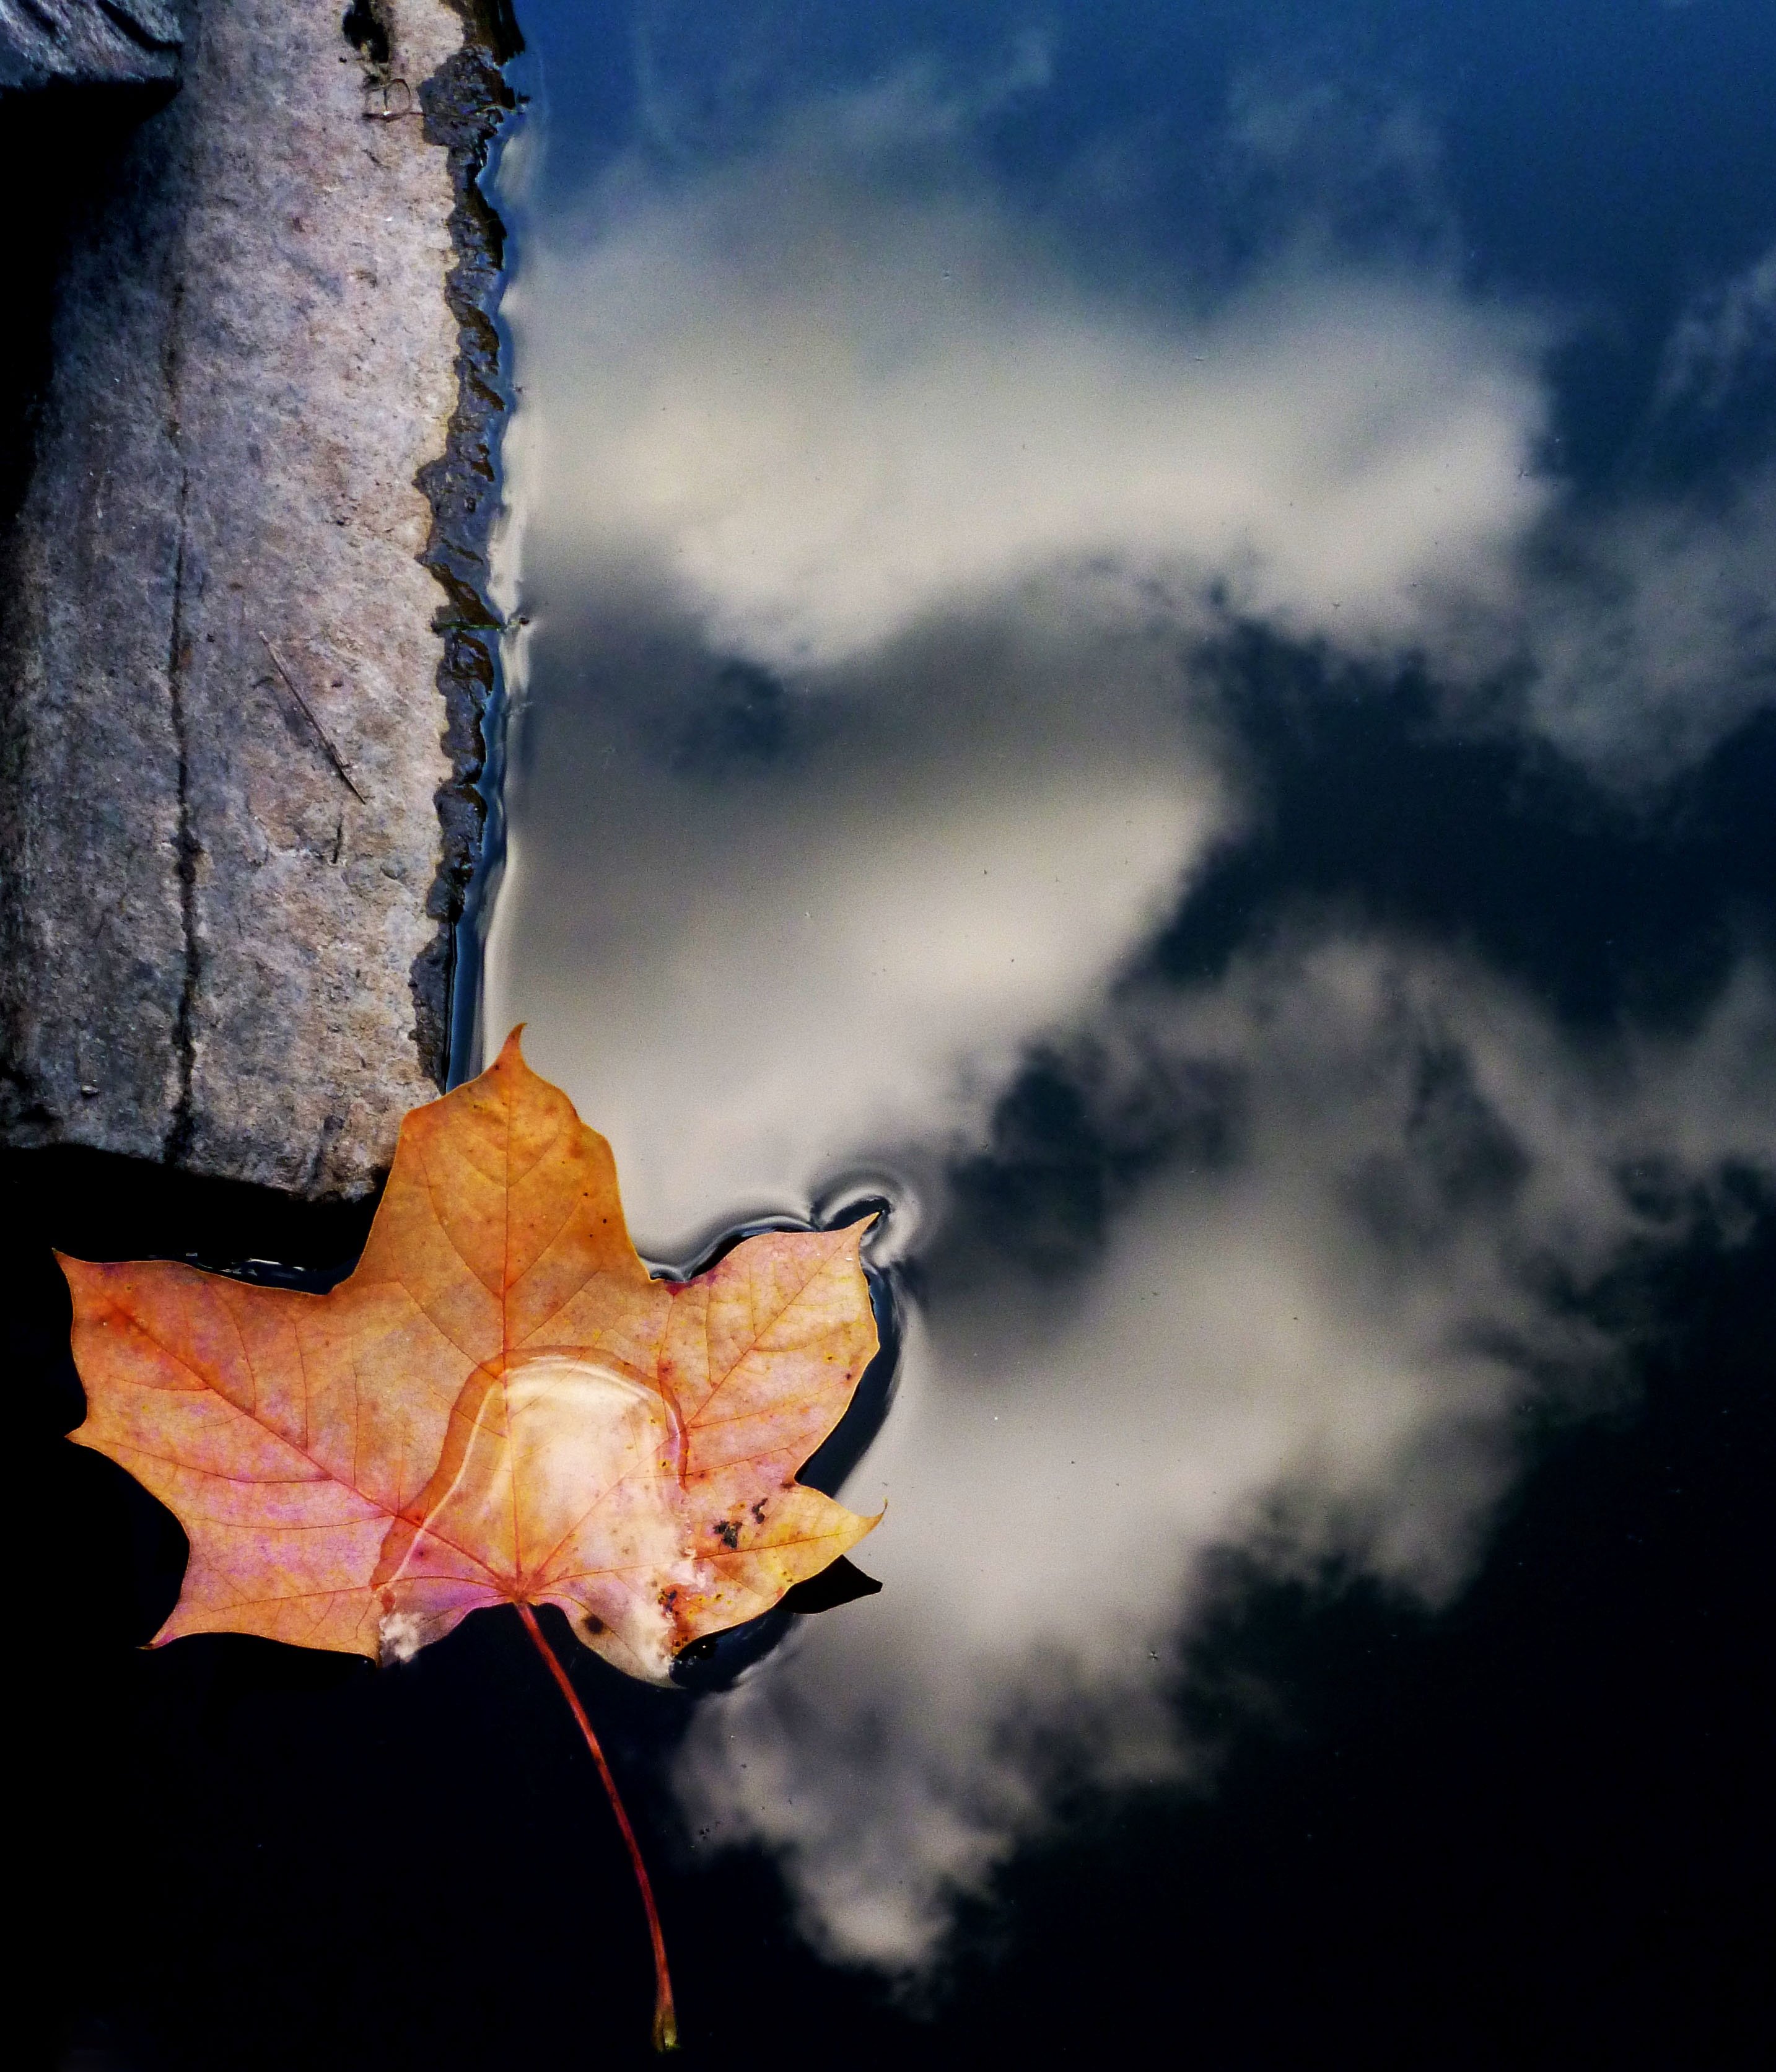
tree, water, nature, branch, cloud, plant, sky, sunlight, morning, leaf, flower, reflection, autumn, darkness, flora, season, sheet, macro photography, woody plant